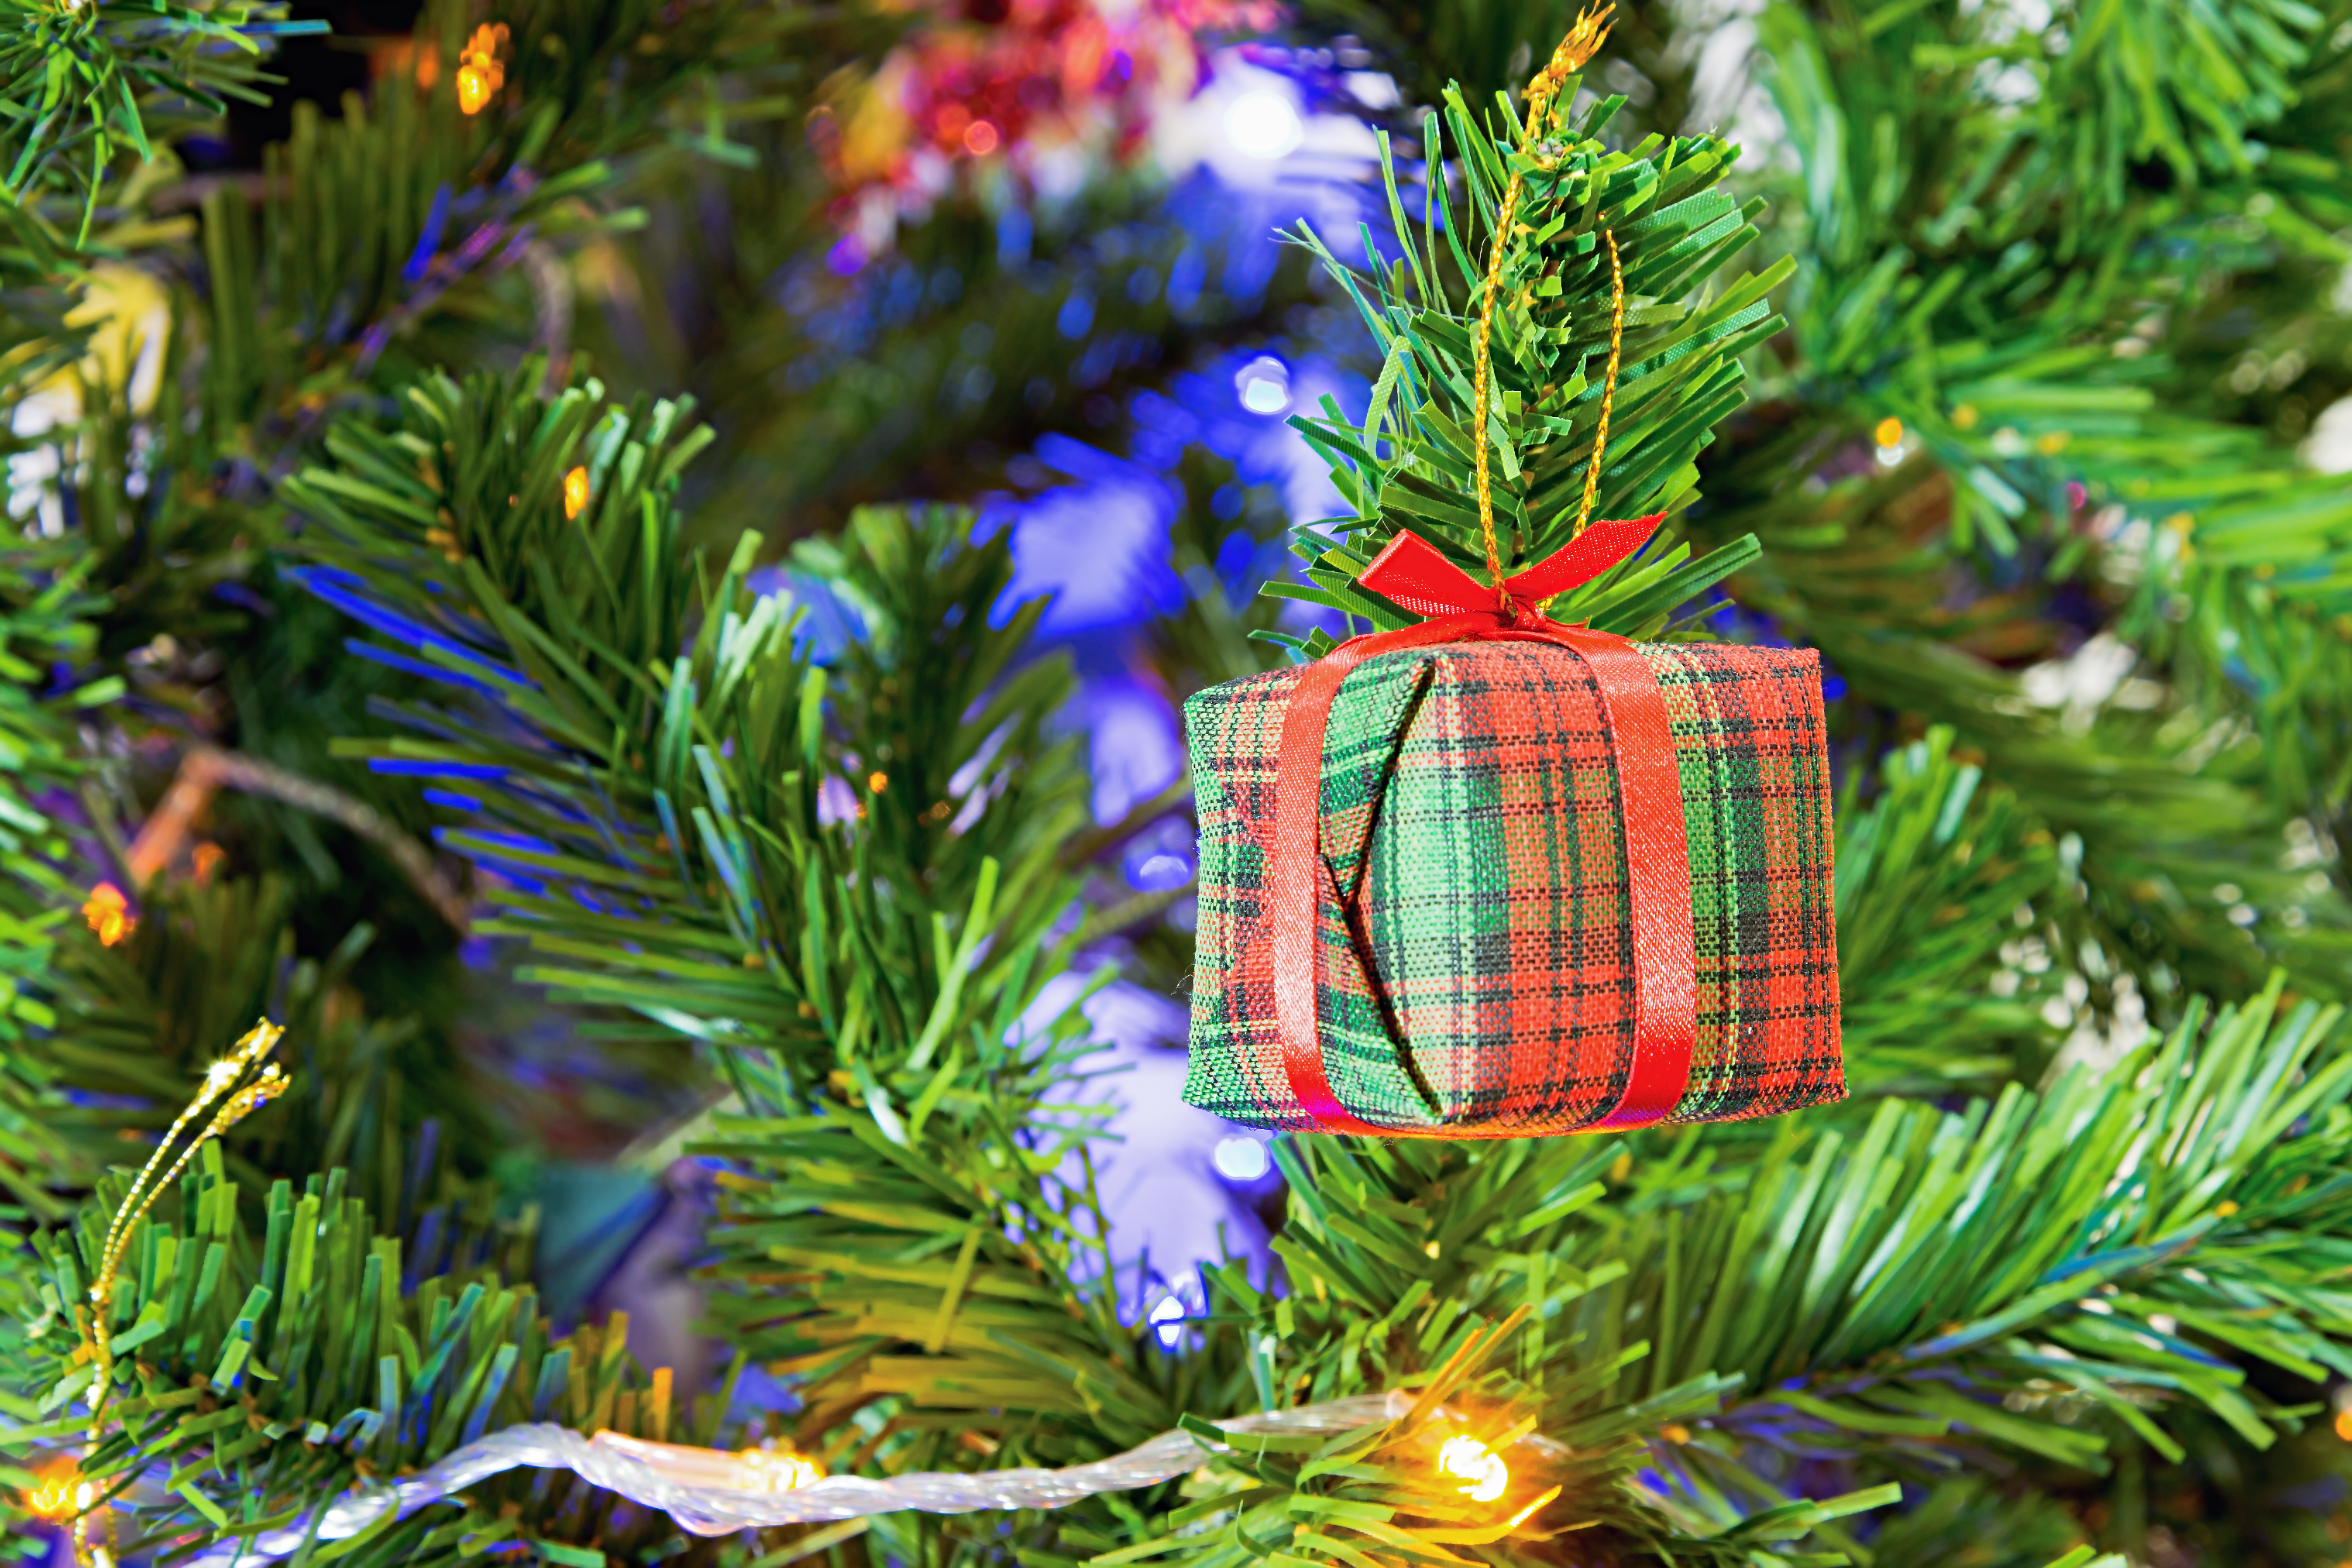
tree, branch, plant, flower, gift, decoration, green, holiday, garden, christmas, fir, decor, christmas tree, conifer, christmas decoration, spruce, xmas, woody plant, land plant